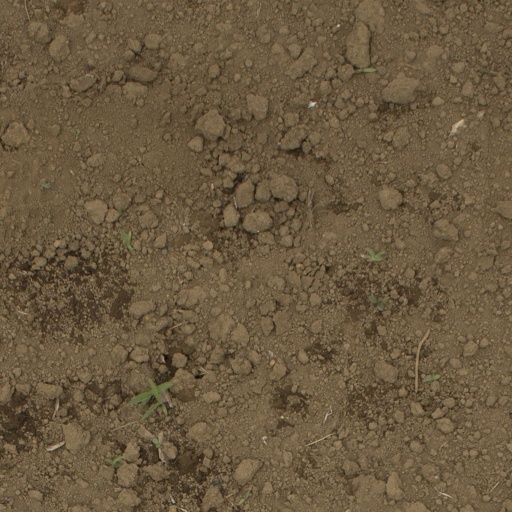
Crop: Jerusalem artichoke